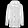
Label: Coat